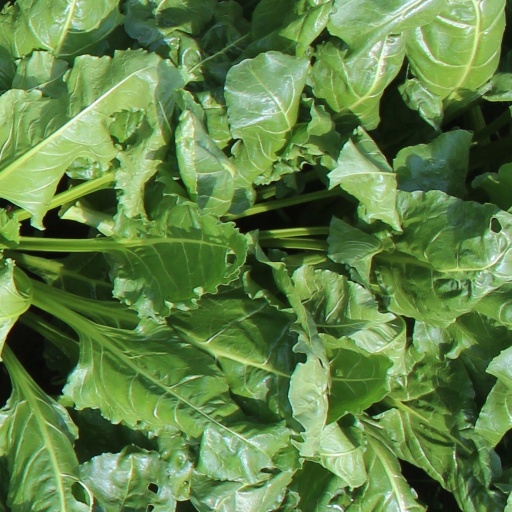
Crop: sugar beet